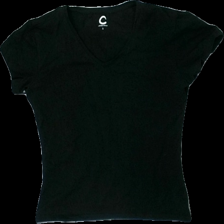
View: front
Type: T-shirt
Category: Ladies
Brand: Cubus
Colors: Black
Material: 94% Cotton 6% Cont?
Cut: Regular
Size: S
Season: All
Price range: 50-100
Recommended usage: Reuse